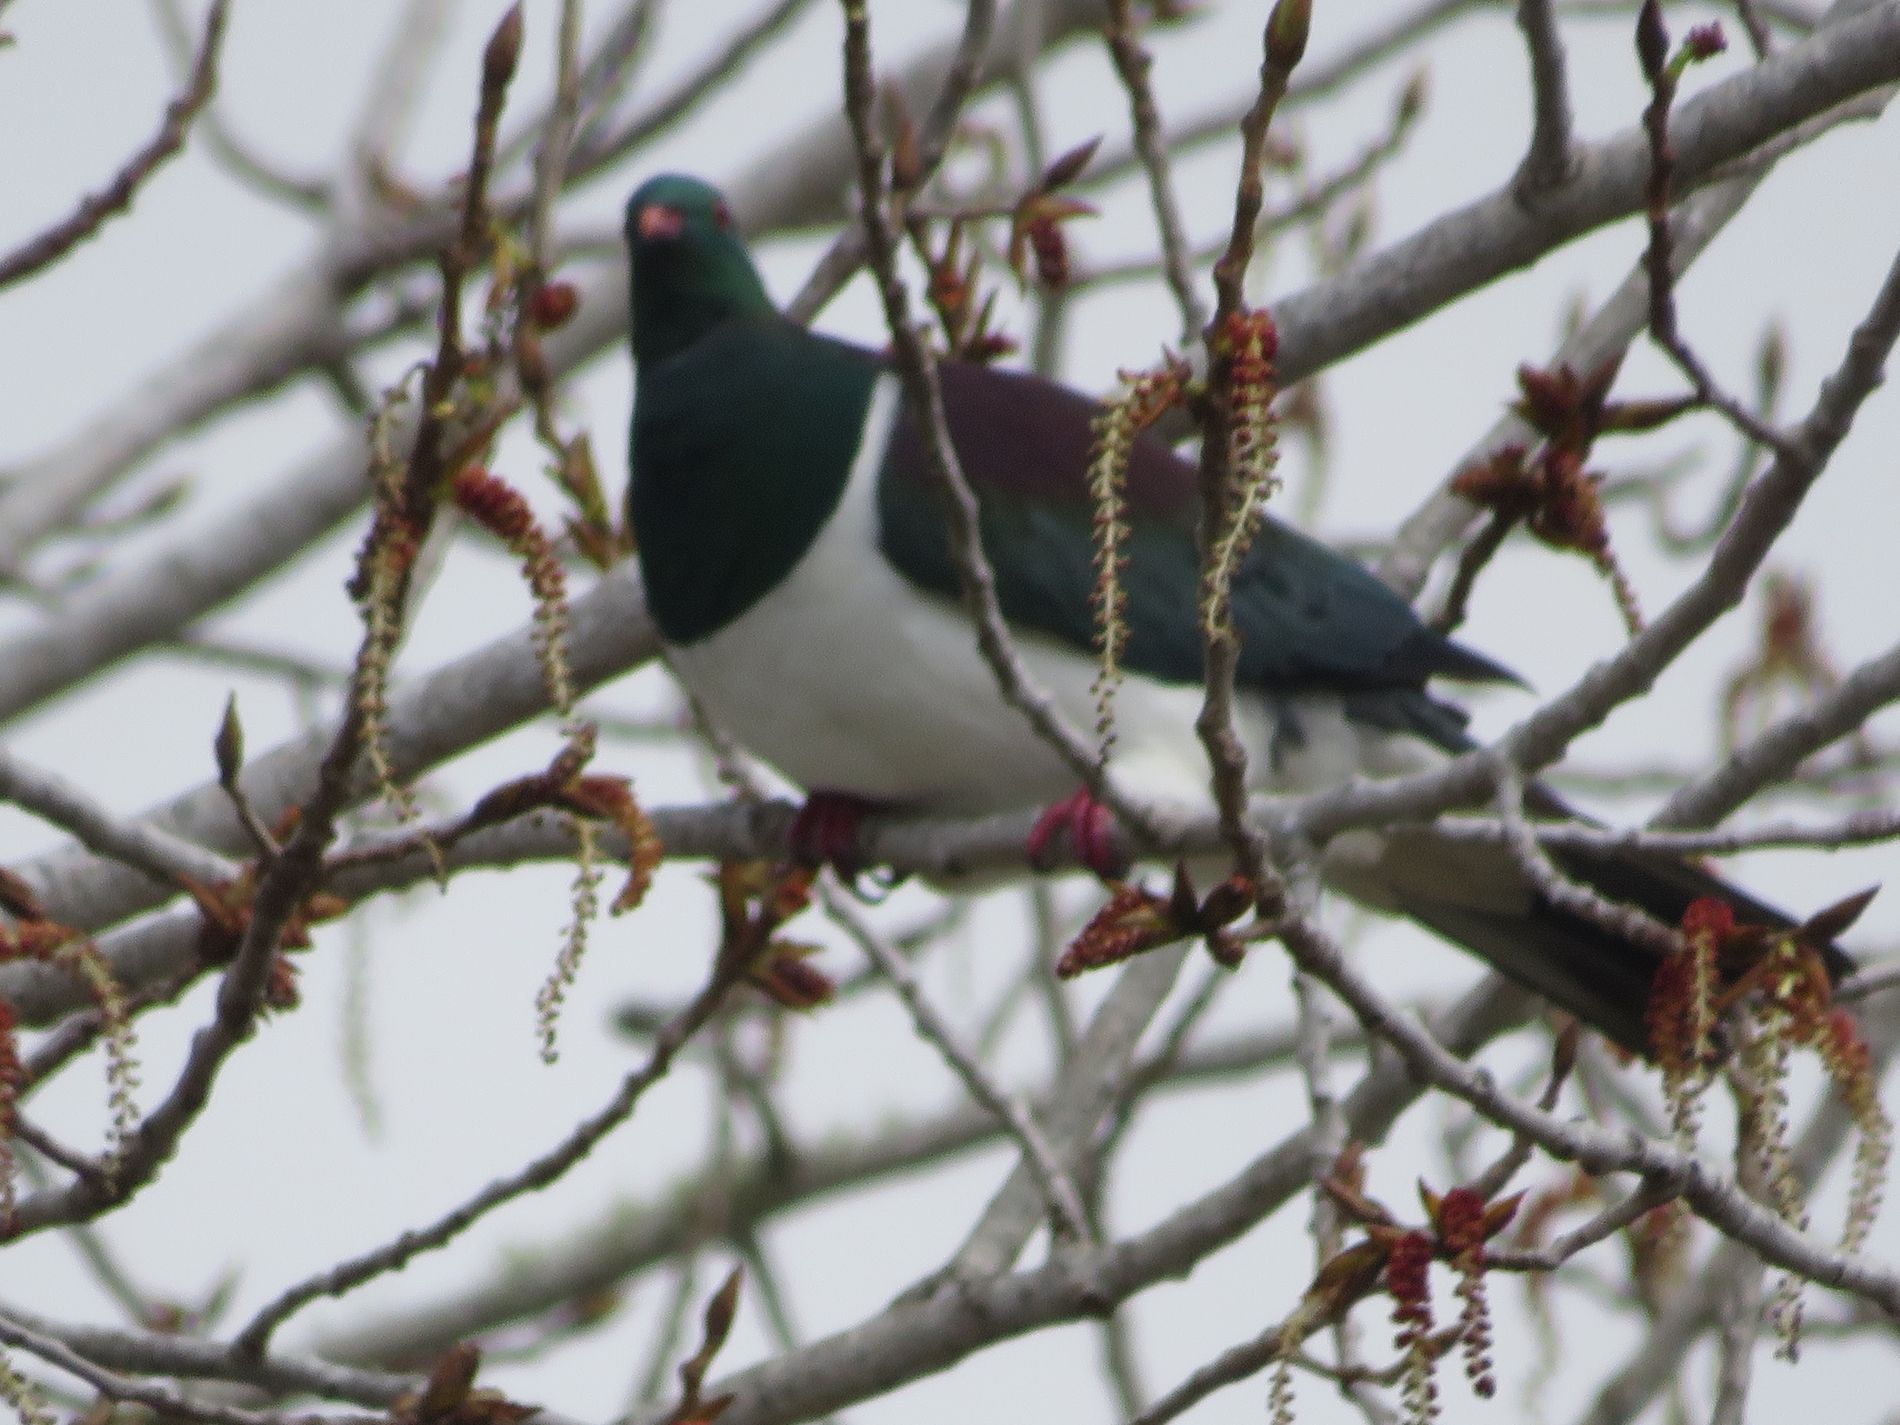
bird on tree
A bird stands among tree branches, the bird appearing plump while the branches are unripe, suggesting that it is during the autumn season.
Shot from a low angle, yellow tree branches host a plump bird, clearly in the autumn season, with sunlight rays in the background, while the hazy image evokes a cold feeling.
Labels: Animal, Bird, Pigeon, Dove, tree branchs
Camera: Canon Canon PowerShot SX540 HS
Lens: 4.3 - 215.0 mm, 4-215mm
Aperture: F6.5
Exposure: 1/250 sec
ISO: 80
Focal length: 215.0 mm